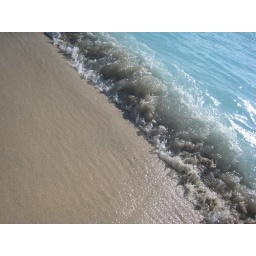
The beautiful blue water in Cancun!